Donald Trump 2000 presidential campaign

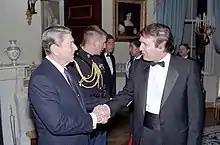
Donald Trump with President Ronald Reagan in 1987, when Trump first considered running for president.

Trump, head of The Trump Organization since 1971, first dabbled in presidential politics in the early summer of 1987. Republican political organizer Mike Dunbar, unimpressed with the candidates for the 1988 Republican presidential nomination, founded the "Draft Trump for President" organization. Believing Trump had the makings of a president, Dunbar pitched Trump the idea of speaking at an event for Republican candidates in the first-in-the-nation primary state of New Hampshire. According to Dunbar in a later interview, Trump was receptive to this idea. Then a registered Democrat, Trump officially changed his registration to Republican in July 1987. Speculation that he would actually run for president intensified when he purchased $94,801 (~$ in ) worth of full-page advertisements in "The New York Times", "The Boston Globe", and "The Washington Post" with the heading "There's nothing wrong with America's Foreign Defense Policy that a little backbone can't cure." The advertisements reflected Trump's concerns that Japan, Saudi Arabia, and Kuwait were taking advantage of American money and protection without providing any benefit to the United States. The next month, as Dunbar had proposed, Trump appeared at a Rotary Club luncheon in New Hampshire. There, he delivered what "The New York Times" described as an "impassioned speech," in which he expressed concern about the U.S. being "pushed around" by its allies and proposed that "these countries that are ripping us off pay off the $200 billion deficit." In the audience, college students held placards reading "Trump for President." Nevertheless, Trump proclaimed, "I'm not here because I'm running for President. I'm here because I'm tired of our country being kicked around and I want to get my ideas across." Later, Trump appeared on "The Phil Donahue Show" on WNBC. After the appearance, he received a letter from former President Richard Nixon in which Nixon explained that his wife Pat, "an expert on politics," had seen Trump on the show and "predicts that whenever you decide to run for office you will be a winner!" In November 1987, Trump released "", which became a "New York Times" bestseller.